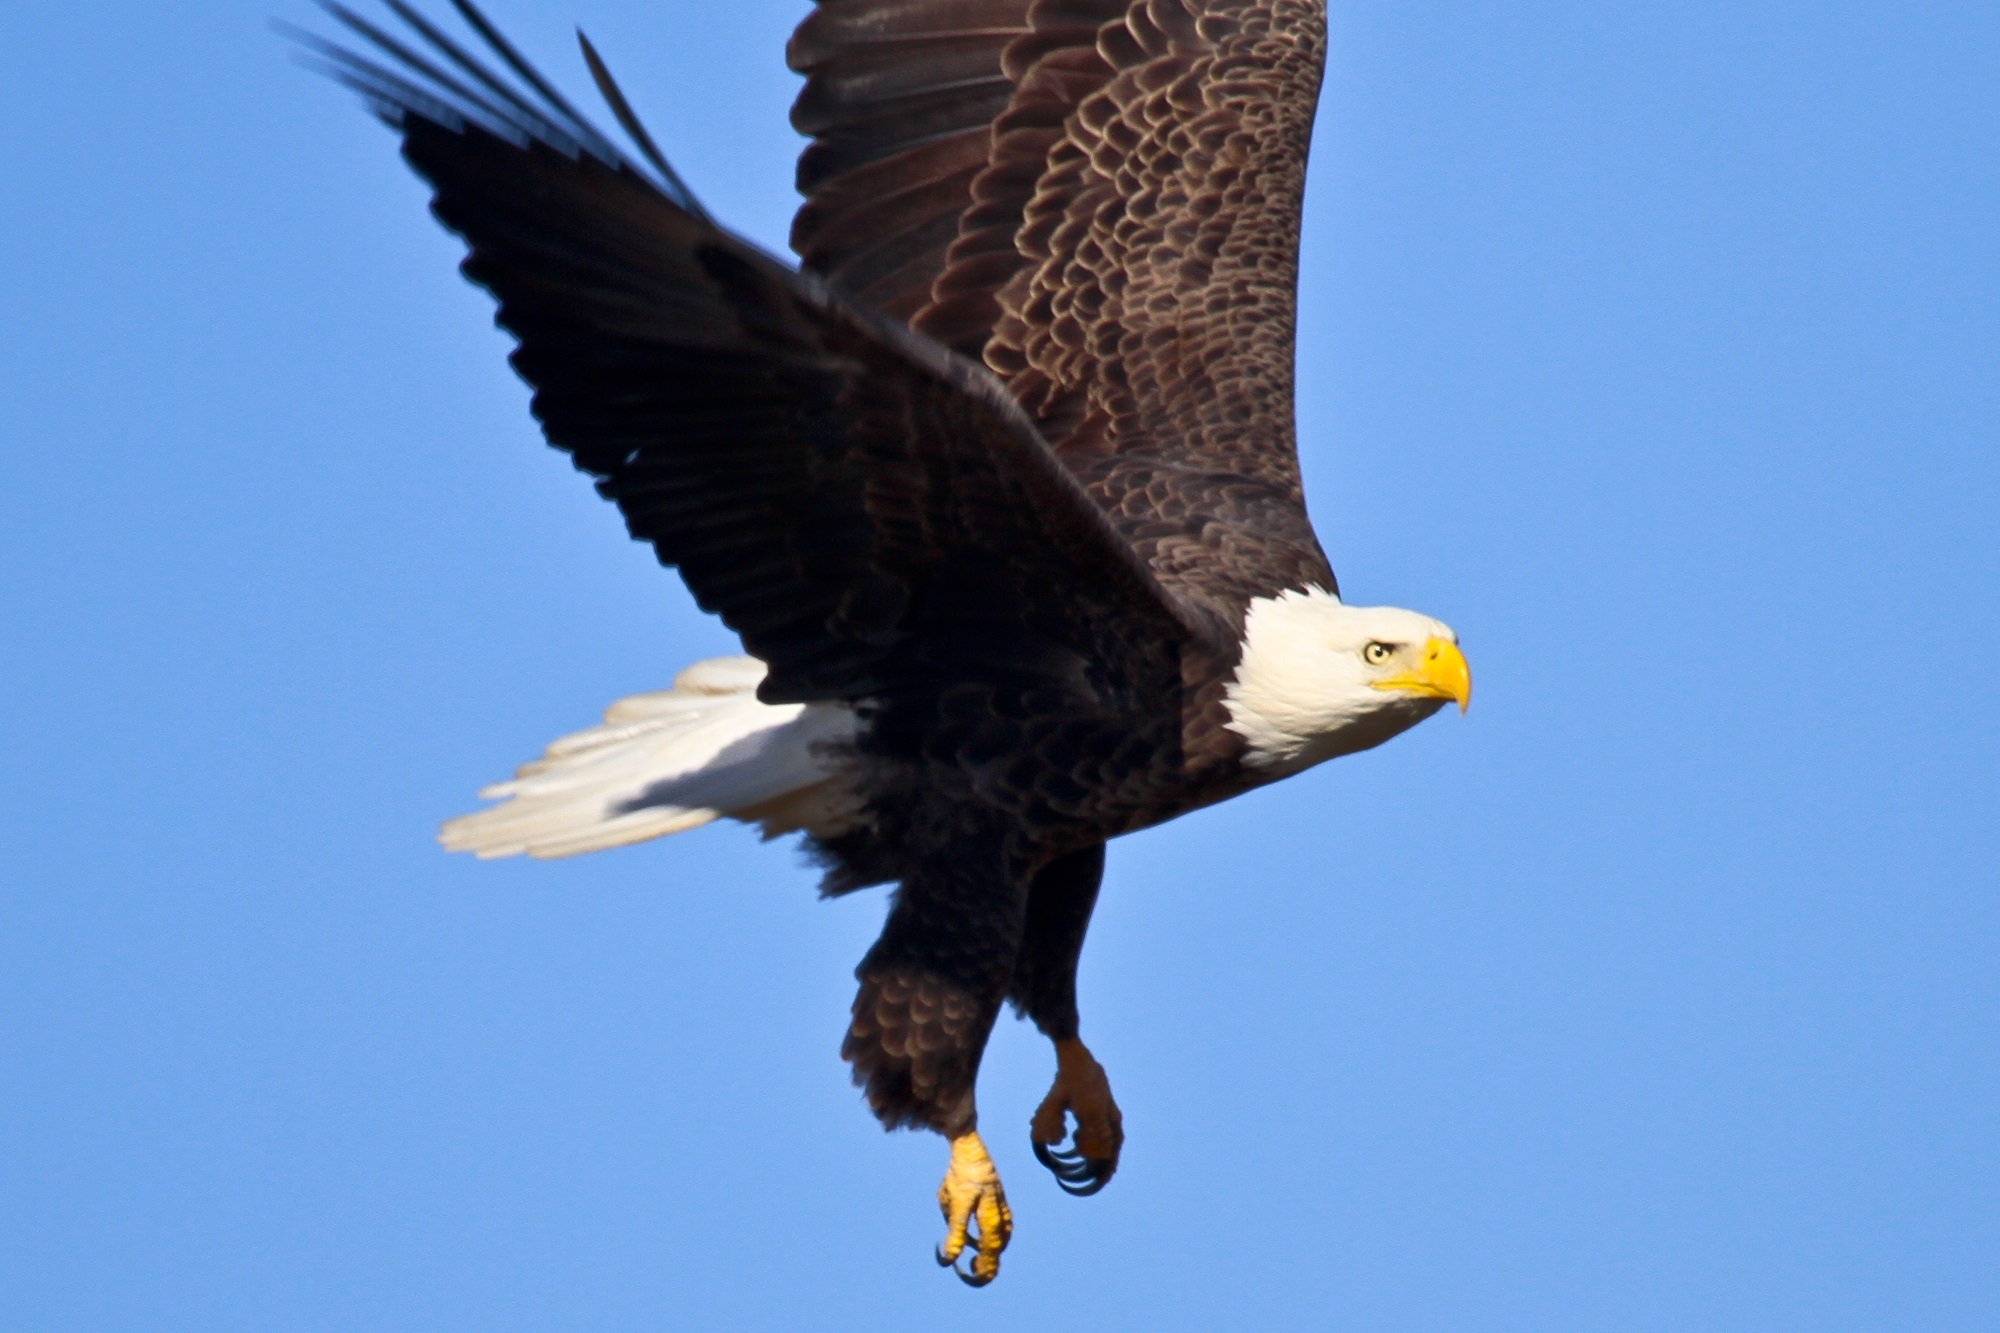
nature, bird, wing, sky, flying, wildlife, wild, beak, symbol, flight, usa, eagle, predator, fauna, raptor, majestic, bird of prey, bald eagle, wings, vertebrate, falcon, buzzard, accipitriformes